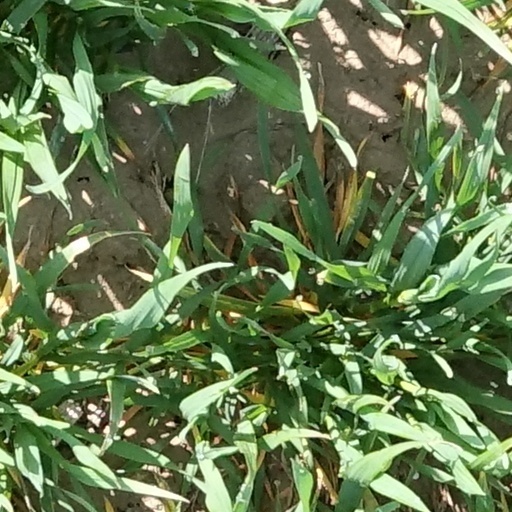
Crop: wheat